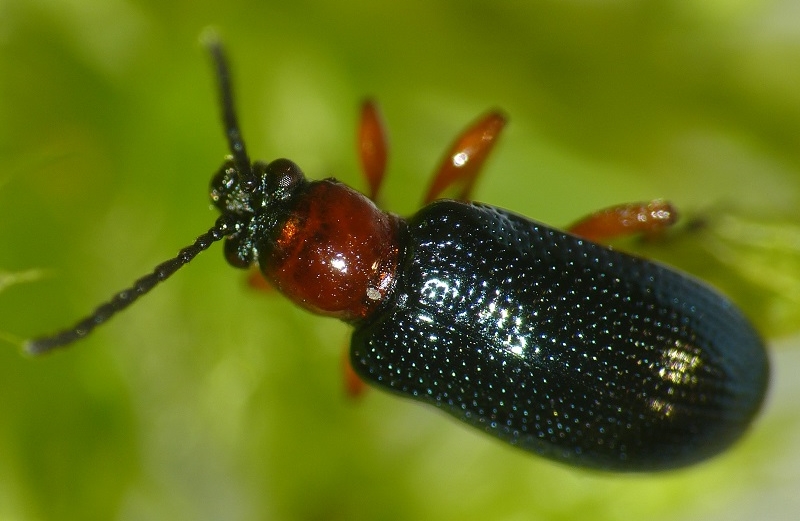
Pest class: cereal_leaf_beetle